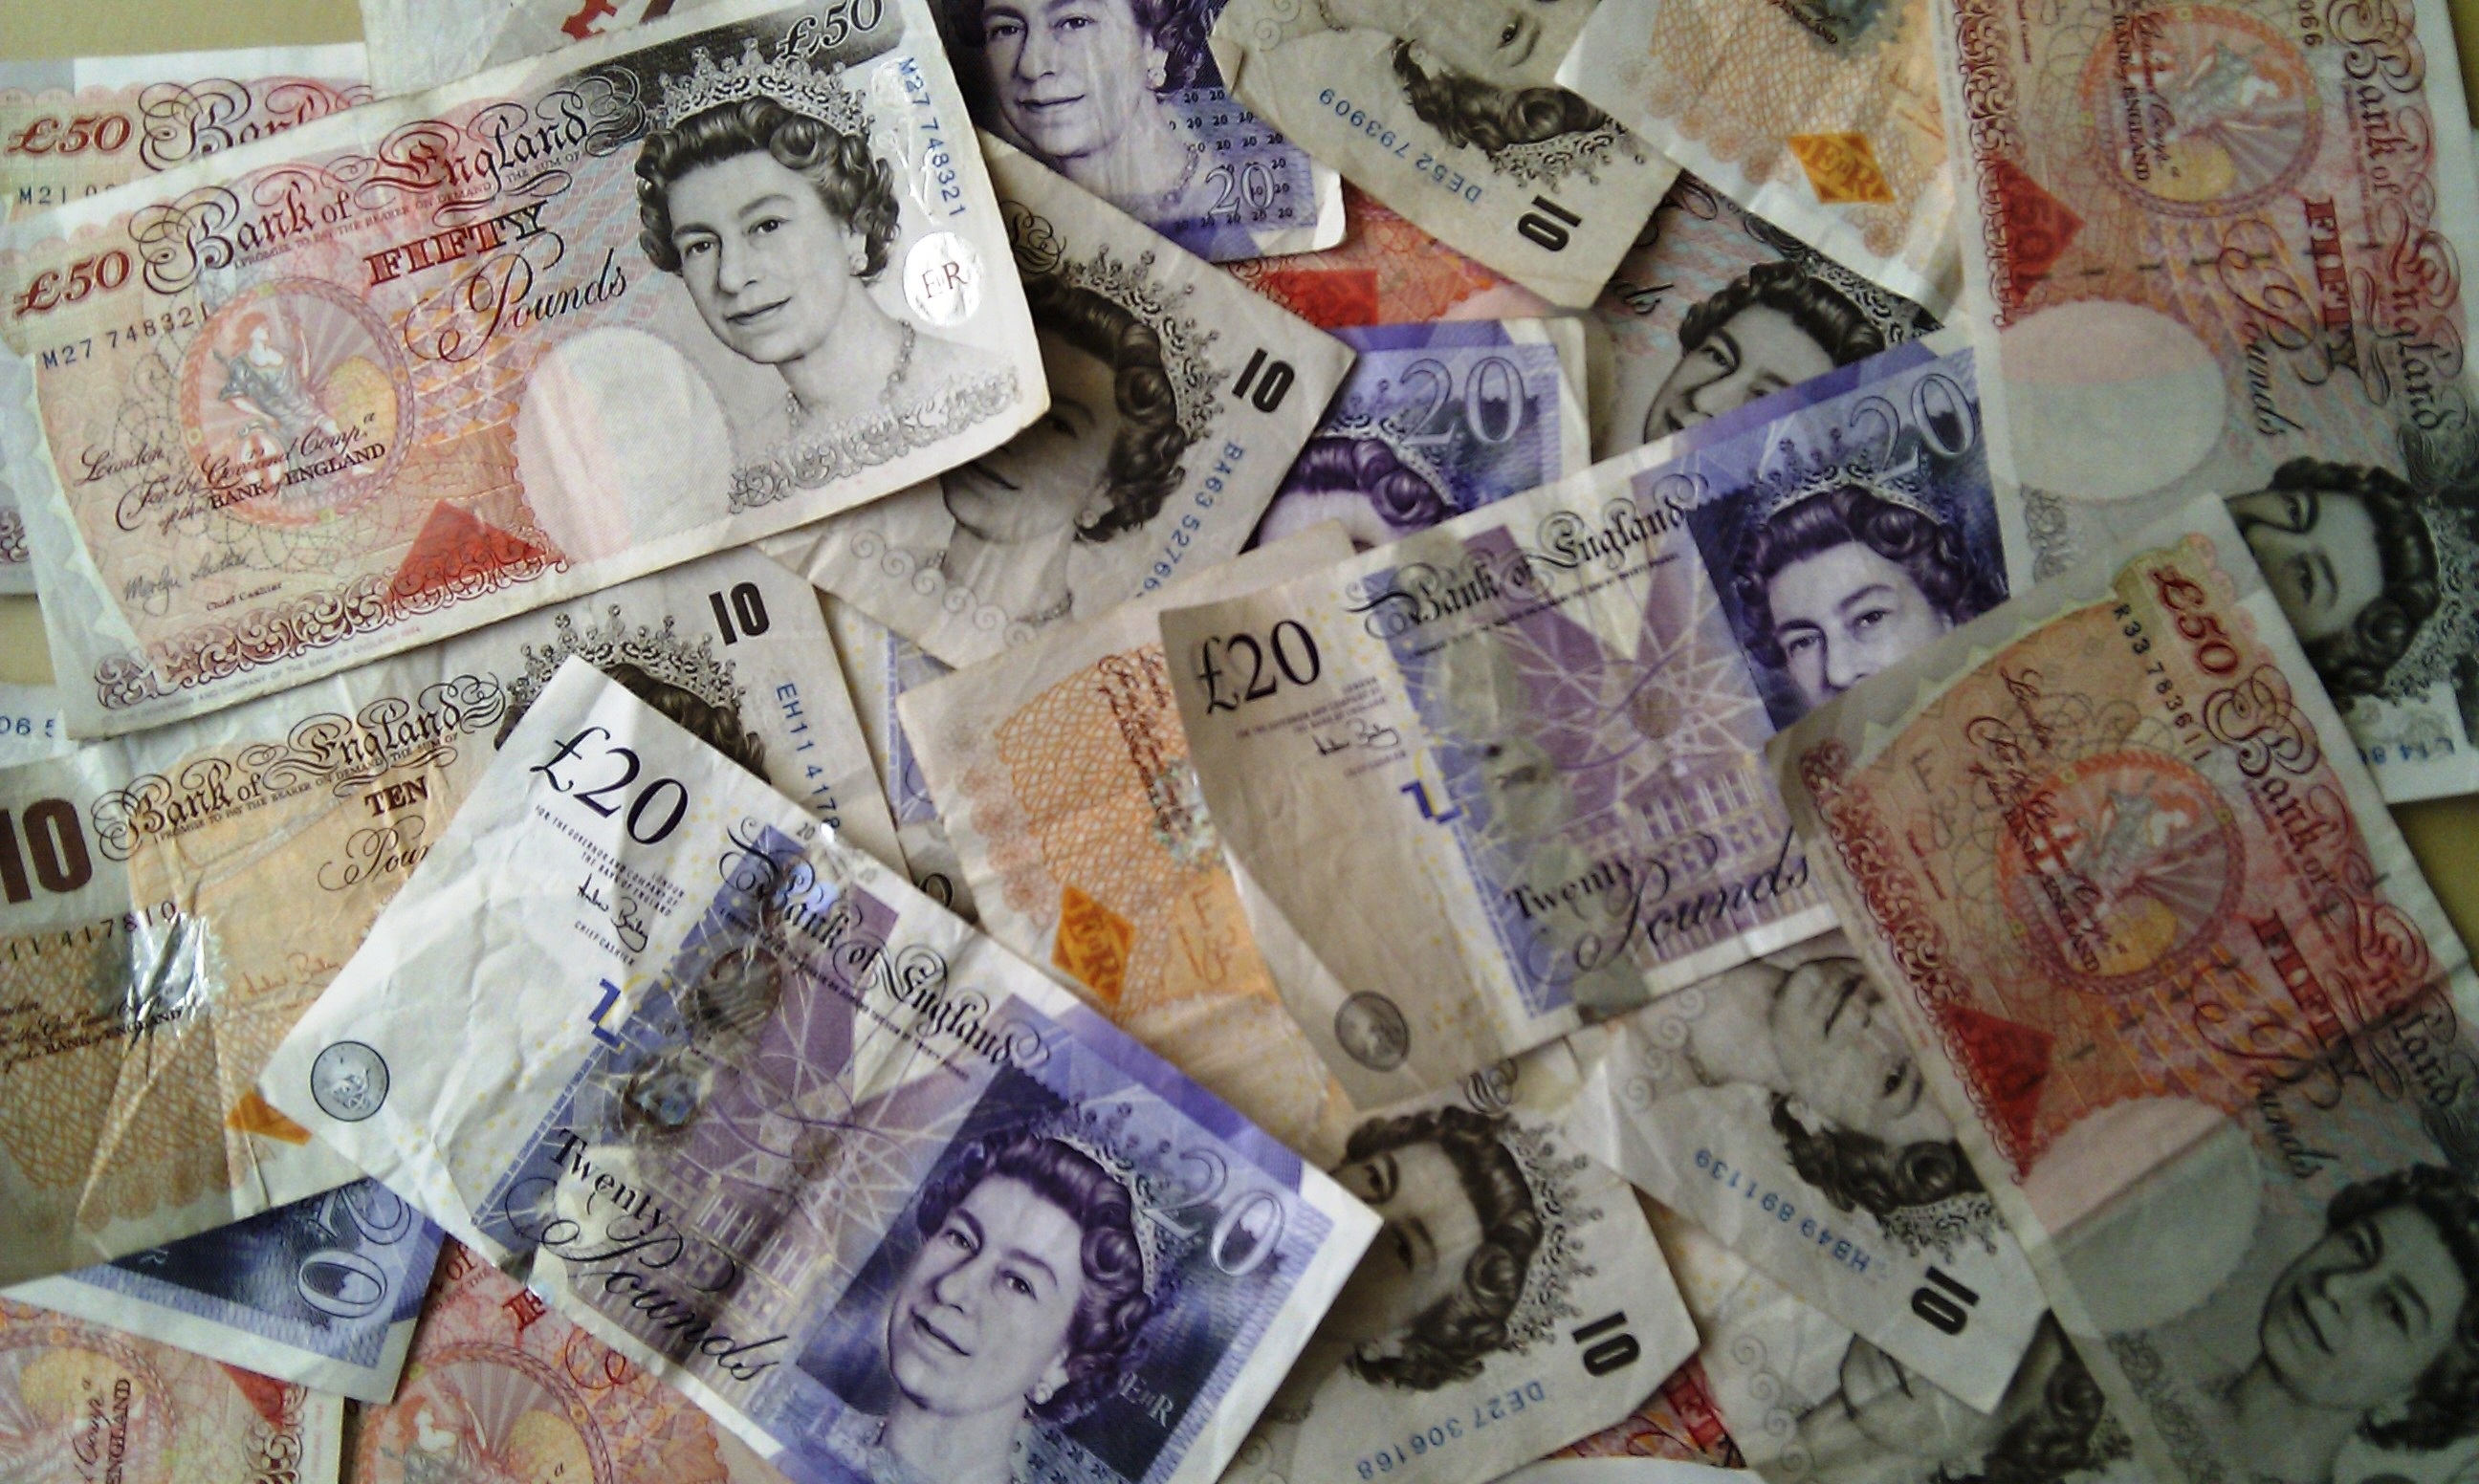
money, business, paper, material, cash, background, currency, sterling, success, pound, finance, wealth, banknotes, banknote, pounds, bank of england